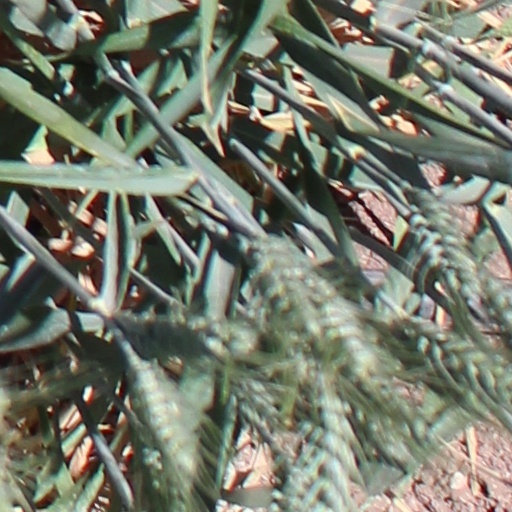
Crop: wheat